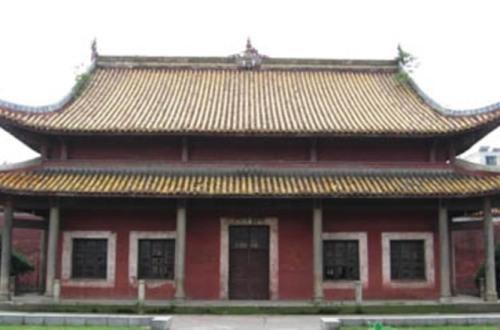
地标名称：湘潭文庙
所在城市：湘潭市·雨湖区